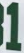
Number: 1